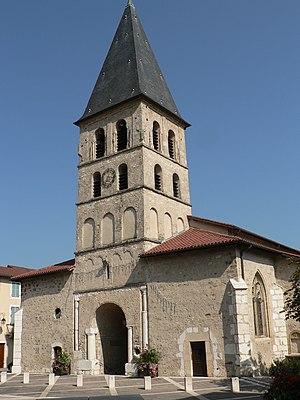
Le Pays d'art et d'histoire du Pays Voironnais est un territoire qui s'étend sur l'agglomération du Pays Voironnais qui compte 34 communes et Virieu. Comme pour l'ensemble des zones labellisées Villes et Pays d'art et d'histoire, les organismes comme la Direction générale des patrimoines du Ministère de la Culture et de la Communication, les directions régionales des affaires culturelles et les collectivités concernées gèrent une politique d’animation et de valorisation de leurs patrimoines bâti, naturel, et industriel, ainsi que de l’architecture.
Tullins est une commune française, située dans le département de l'Isère, en région Auvergne-Rhône-Alpes.
Cet article recense les monuments historiques de l'Isère, en France.